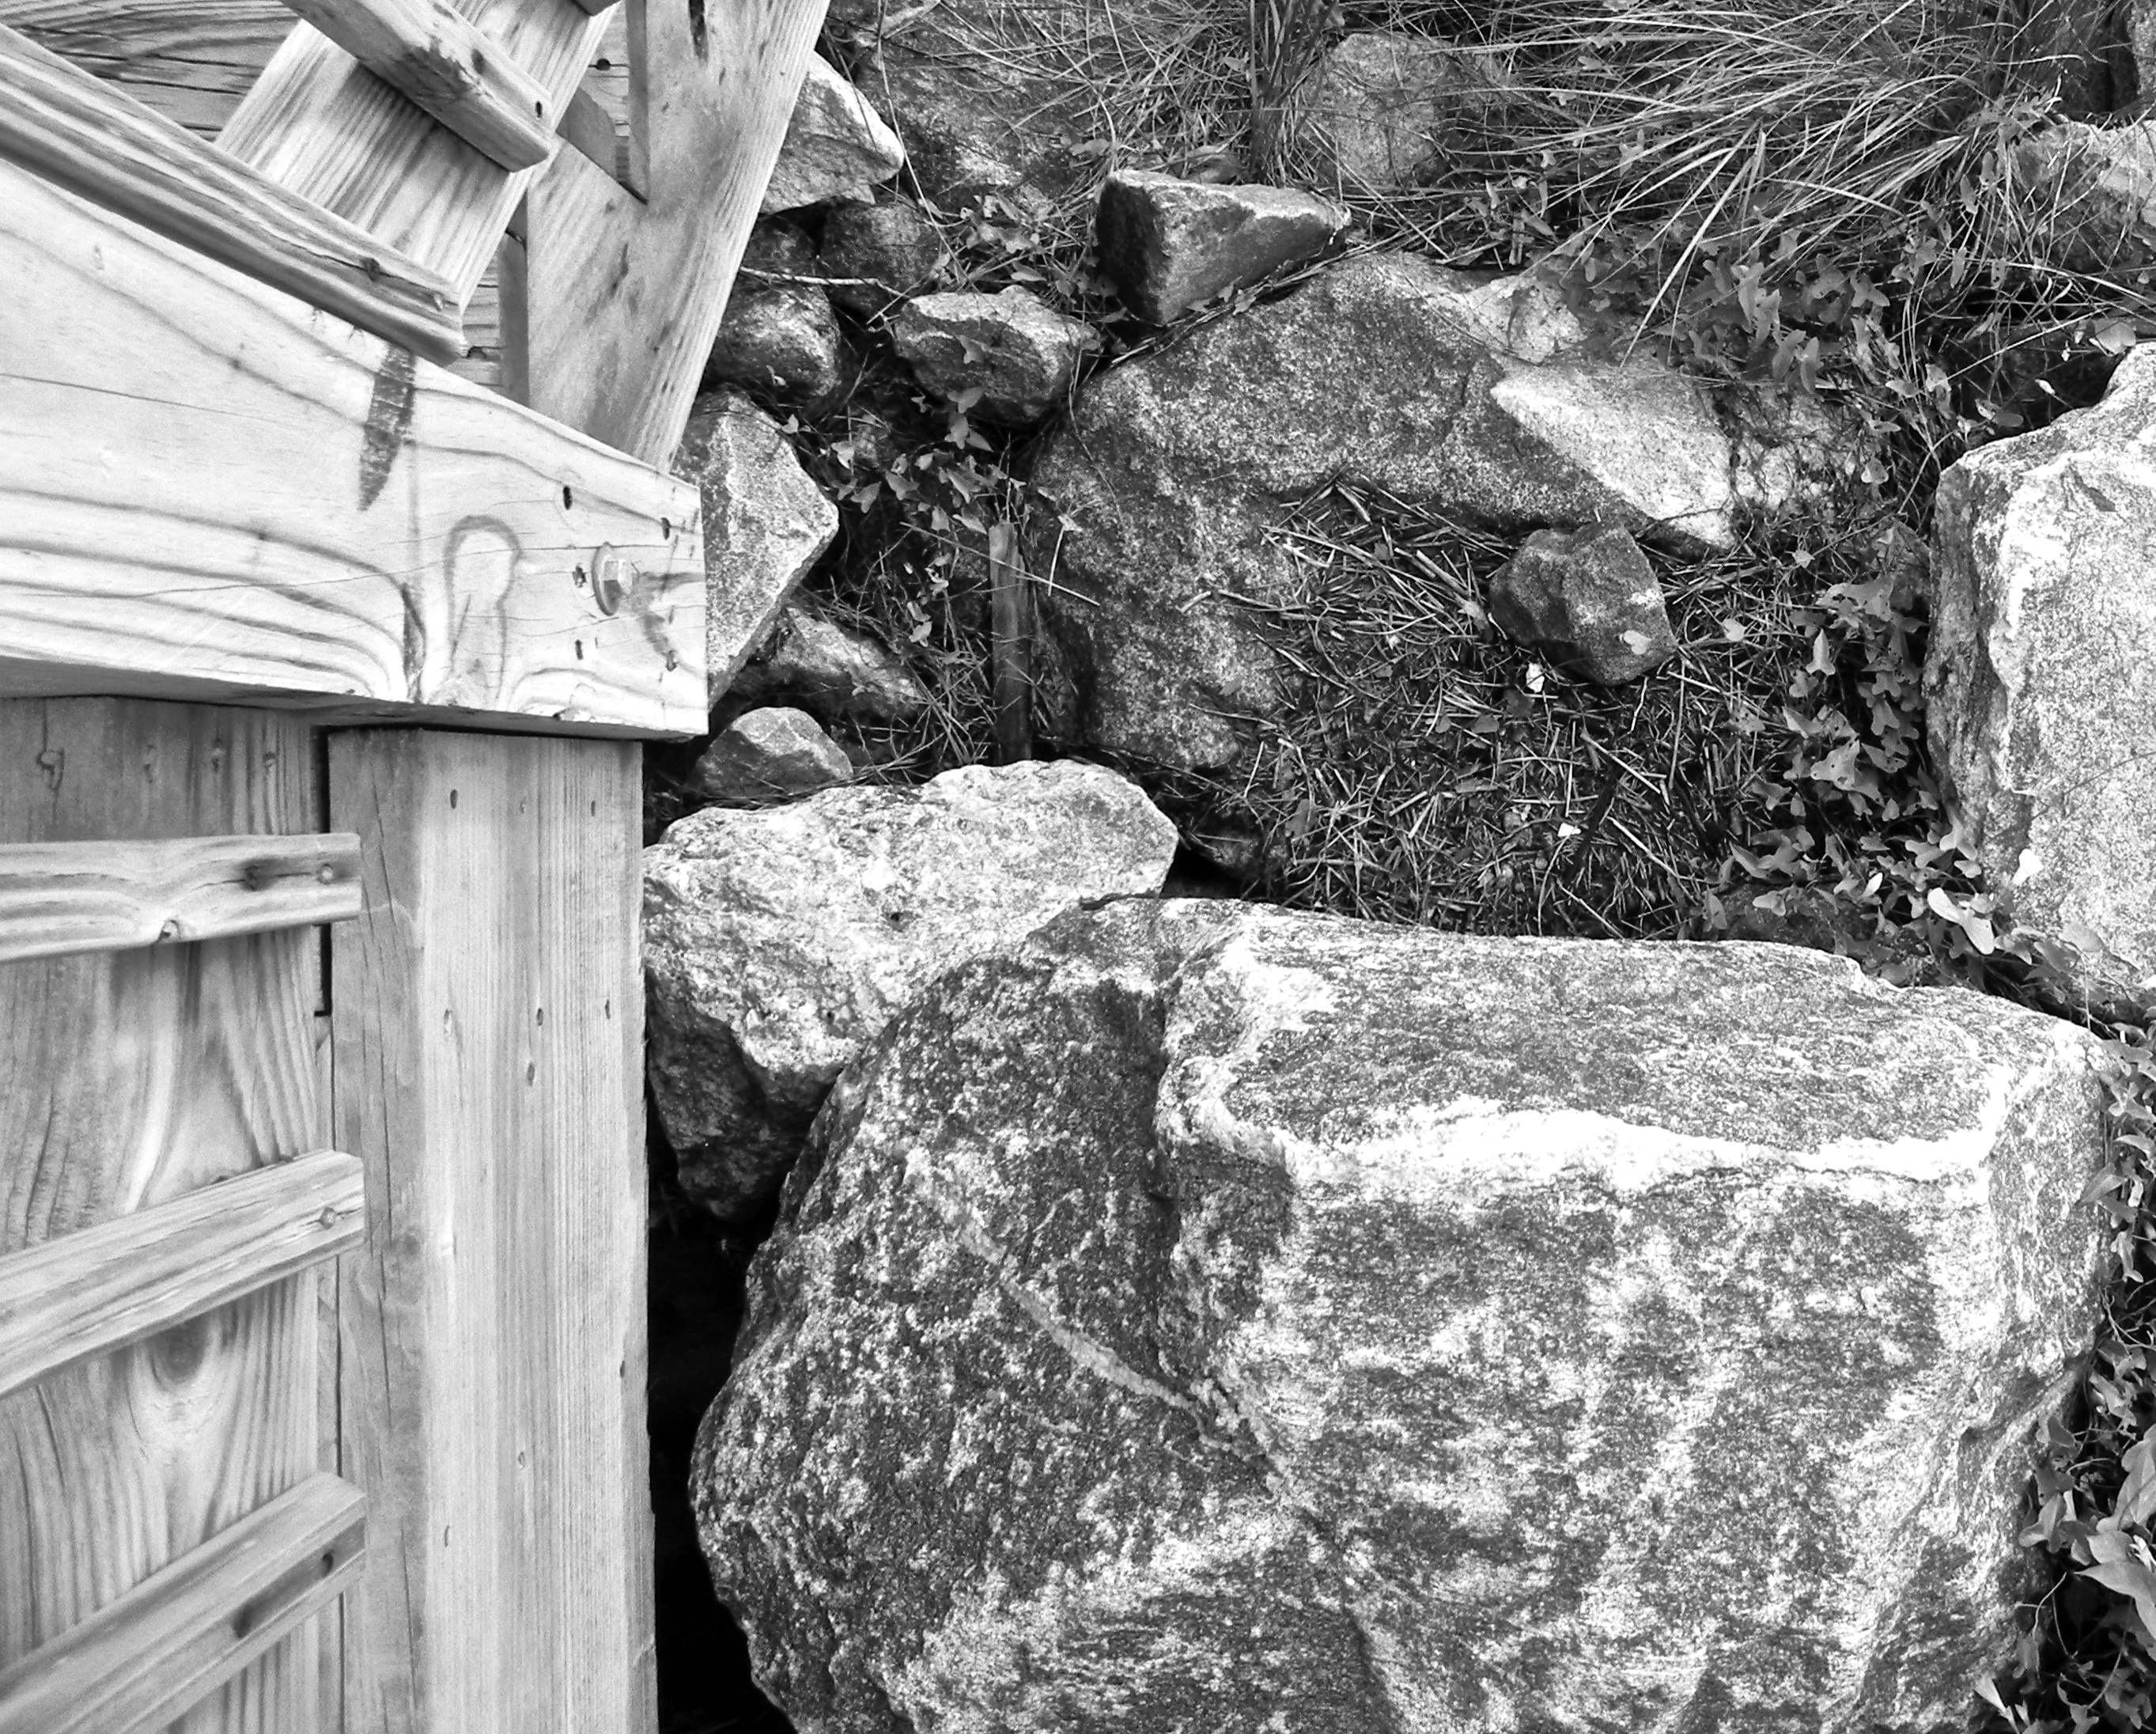
rock, fence, black and white, wood, white, wall, stone, natural, monochrome, material, rocks, monochrome photography